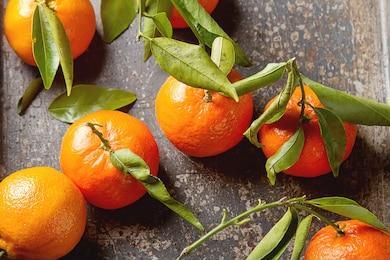
Label: mandarine